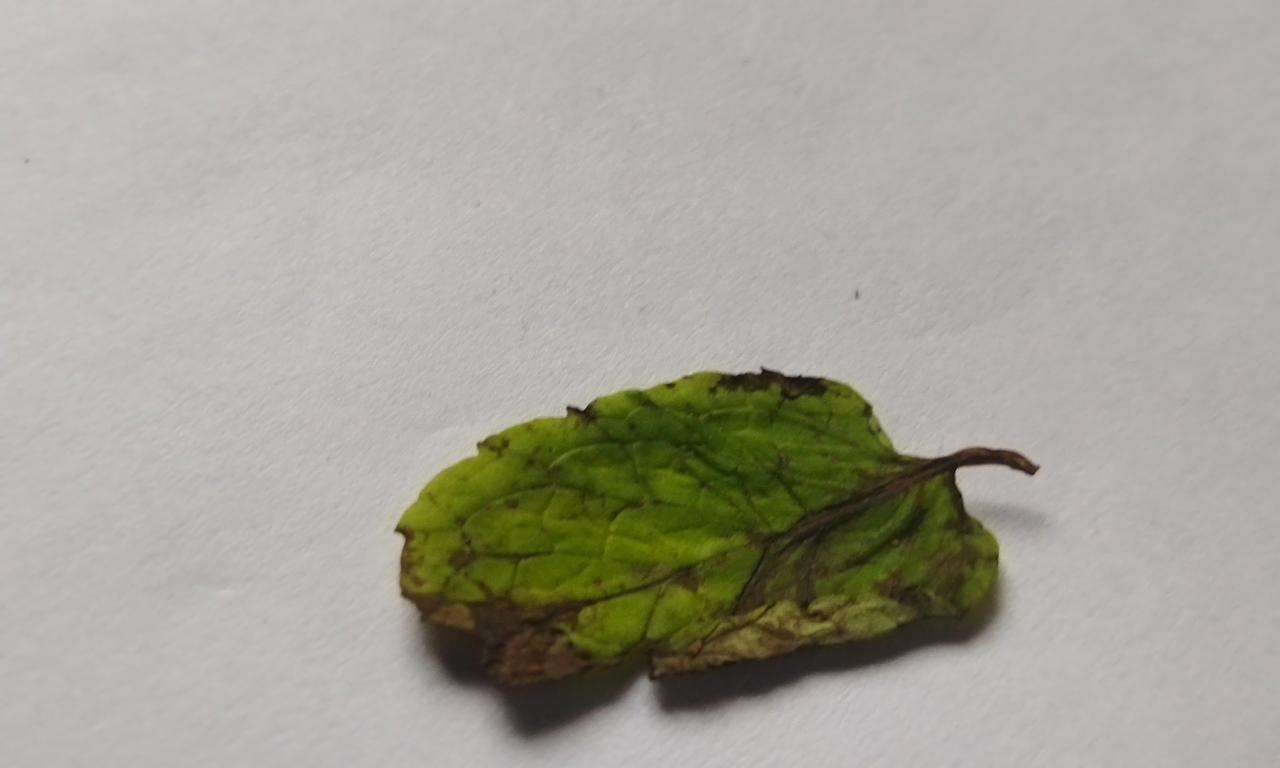
Label: Spoiled